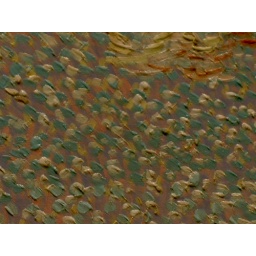
Detail of sky by van Gogh. Metropolitan Museum of Art. May 9, 2006.